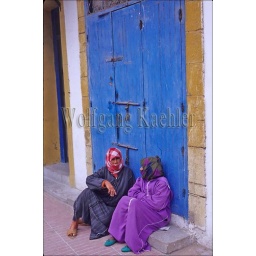
Morocco, essaouira, street scene, women sitting in front of blue door